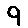
Label: 9